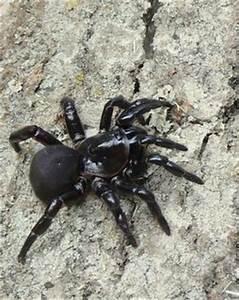
spider